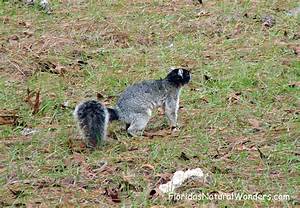
Label: squirrel